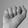
ASL letter: A